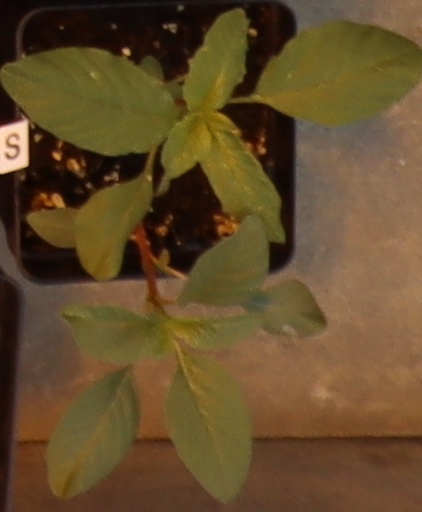
Label: Waterhemp